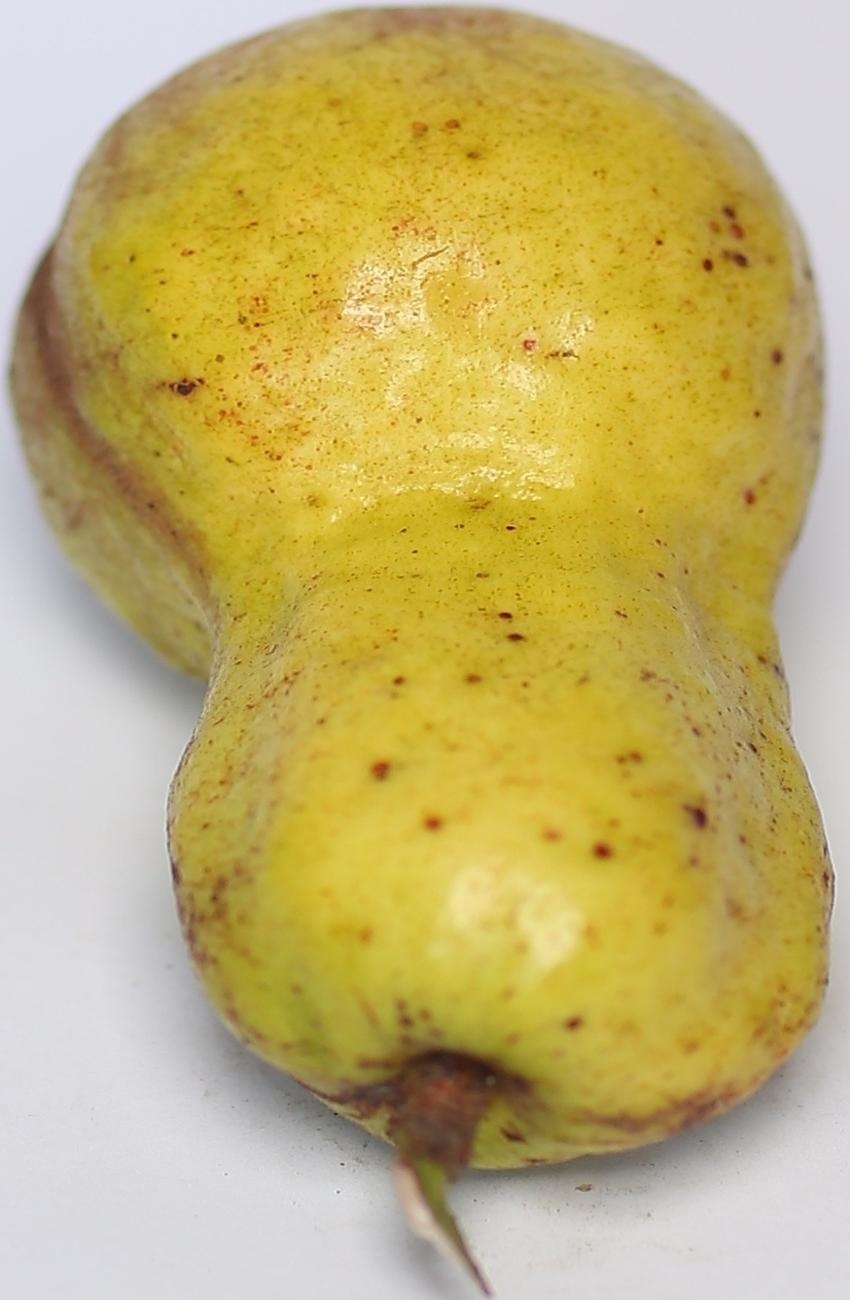
Maturity: ripe
Variety: local-sindhi